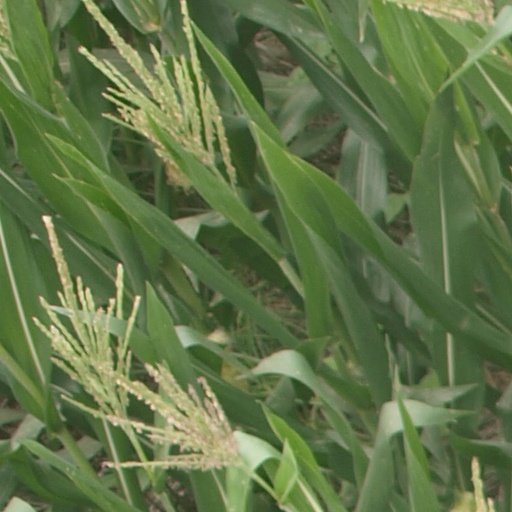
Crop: maize; corn